Postage stamps and postal history of Transvaal

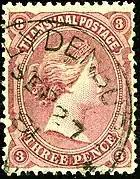
An 1878 stamp of Transvaal

The South African Republic was annexed by Britain in 1877. A set of definitives depicting Queen Victoria was issued in 1878.